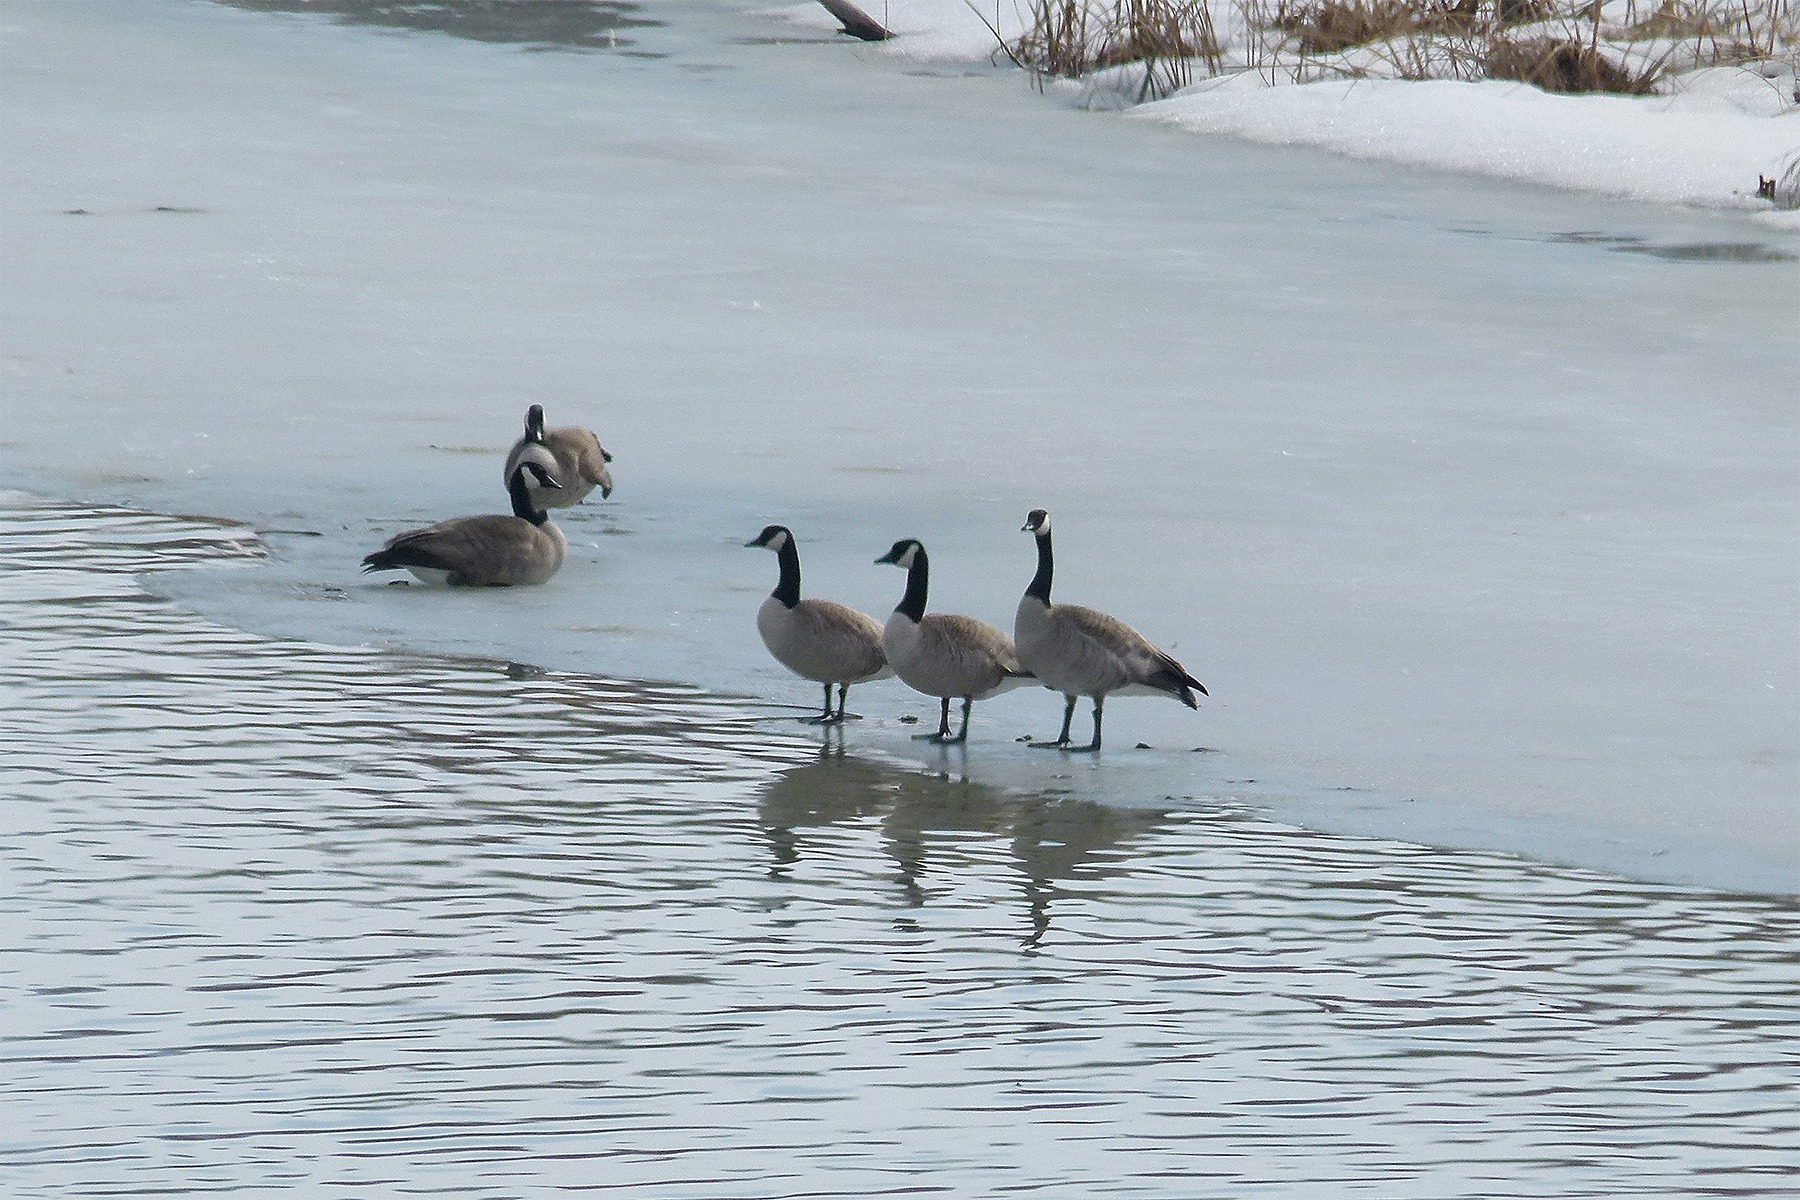
sea, water, nature, bird, pond, wildlife, ice, frozen, fauna, birds, duck, canada, animals, goose, geese, wetland, vertebrate, feathered, waterfowl, water bird, water birds, canada geese, ducks geese and swans